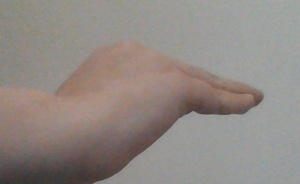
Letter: haa